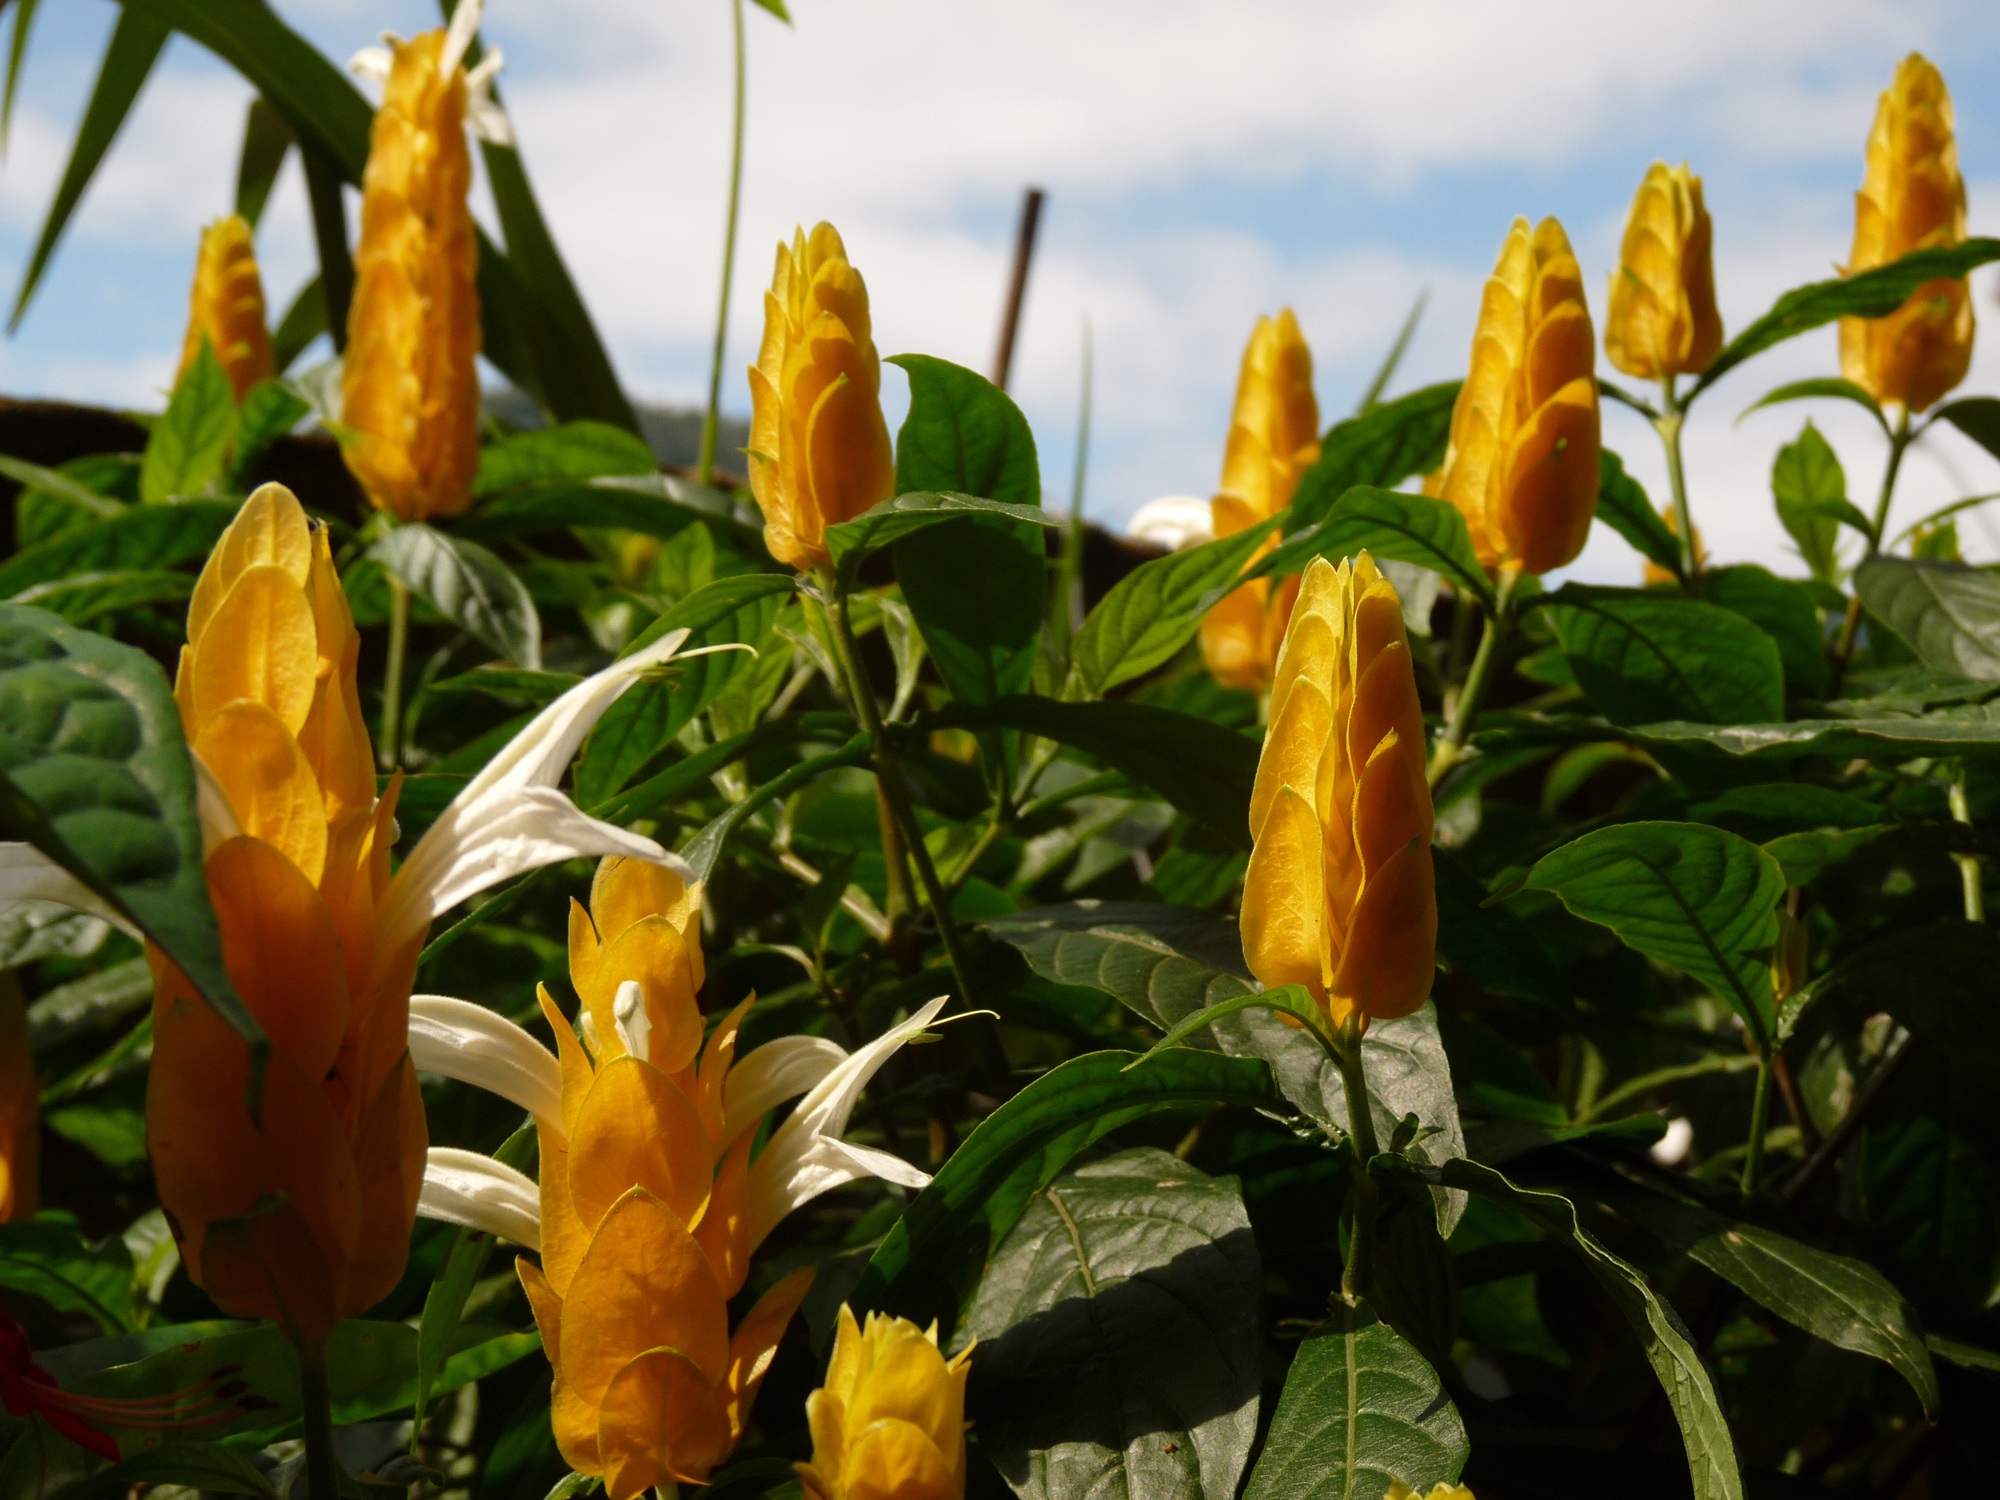
nature, plant, sky, flower, food, produce, botany, yellow, garden, flora, flowers, peppers, heliconia, arum, flowering plant, chili pepper, ubatuba, land plant, bell peppers and chili peppers